Mount Wanniassa

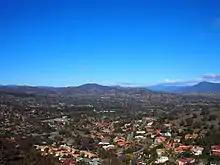
The view from Mount Wanniassa, looking south into the Tuggeranong Valley in 2013

Mount Wanniassa is a mountain peak located in Canberra, Australia, nestled between the suburbs of Wanniassa, Farrer, Isaacs and Fadden. The mountain is part of the Wanniassa Hills Nature Reserve, a Canberra Nature Park and adjacent to the Farrer Ridge Nature Reserve. Mount Wanniassa stands at above sea level, and provides excellent views of the Woden and Tuggeranong areas of Canberra. The mountain can be climbed via the established walking trails on the east and west slopes.